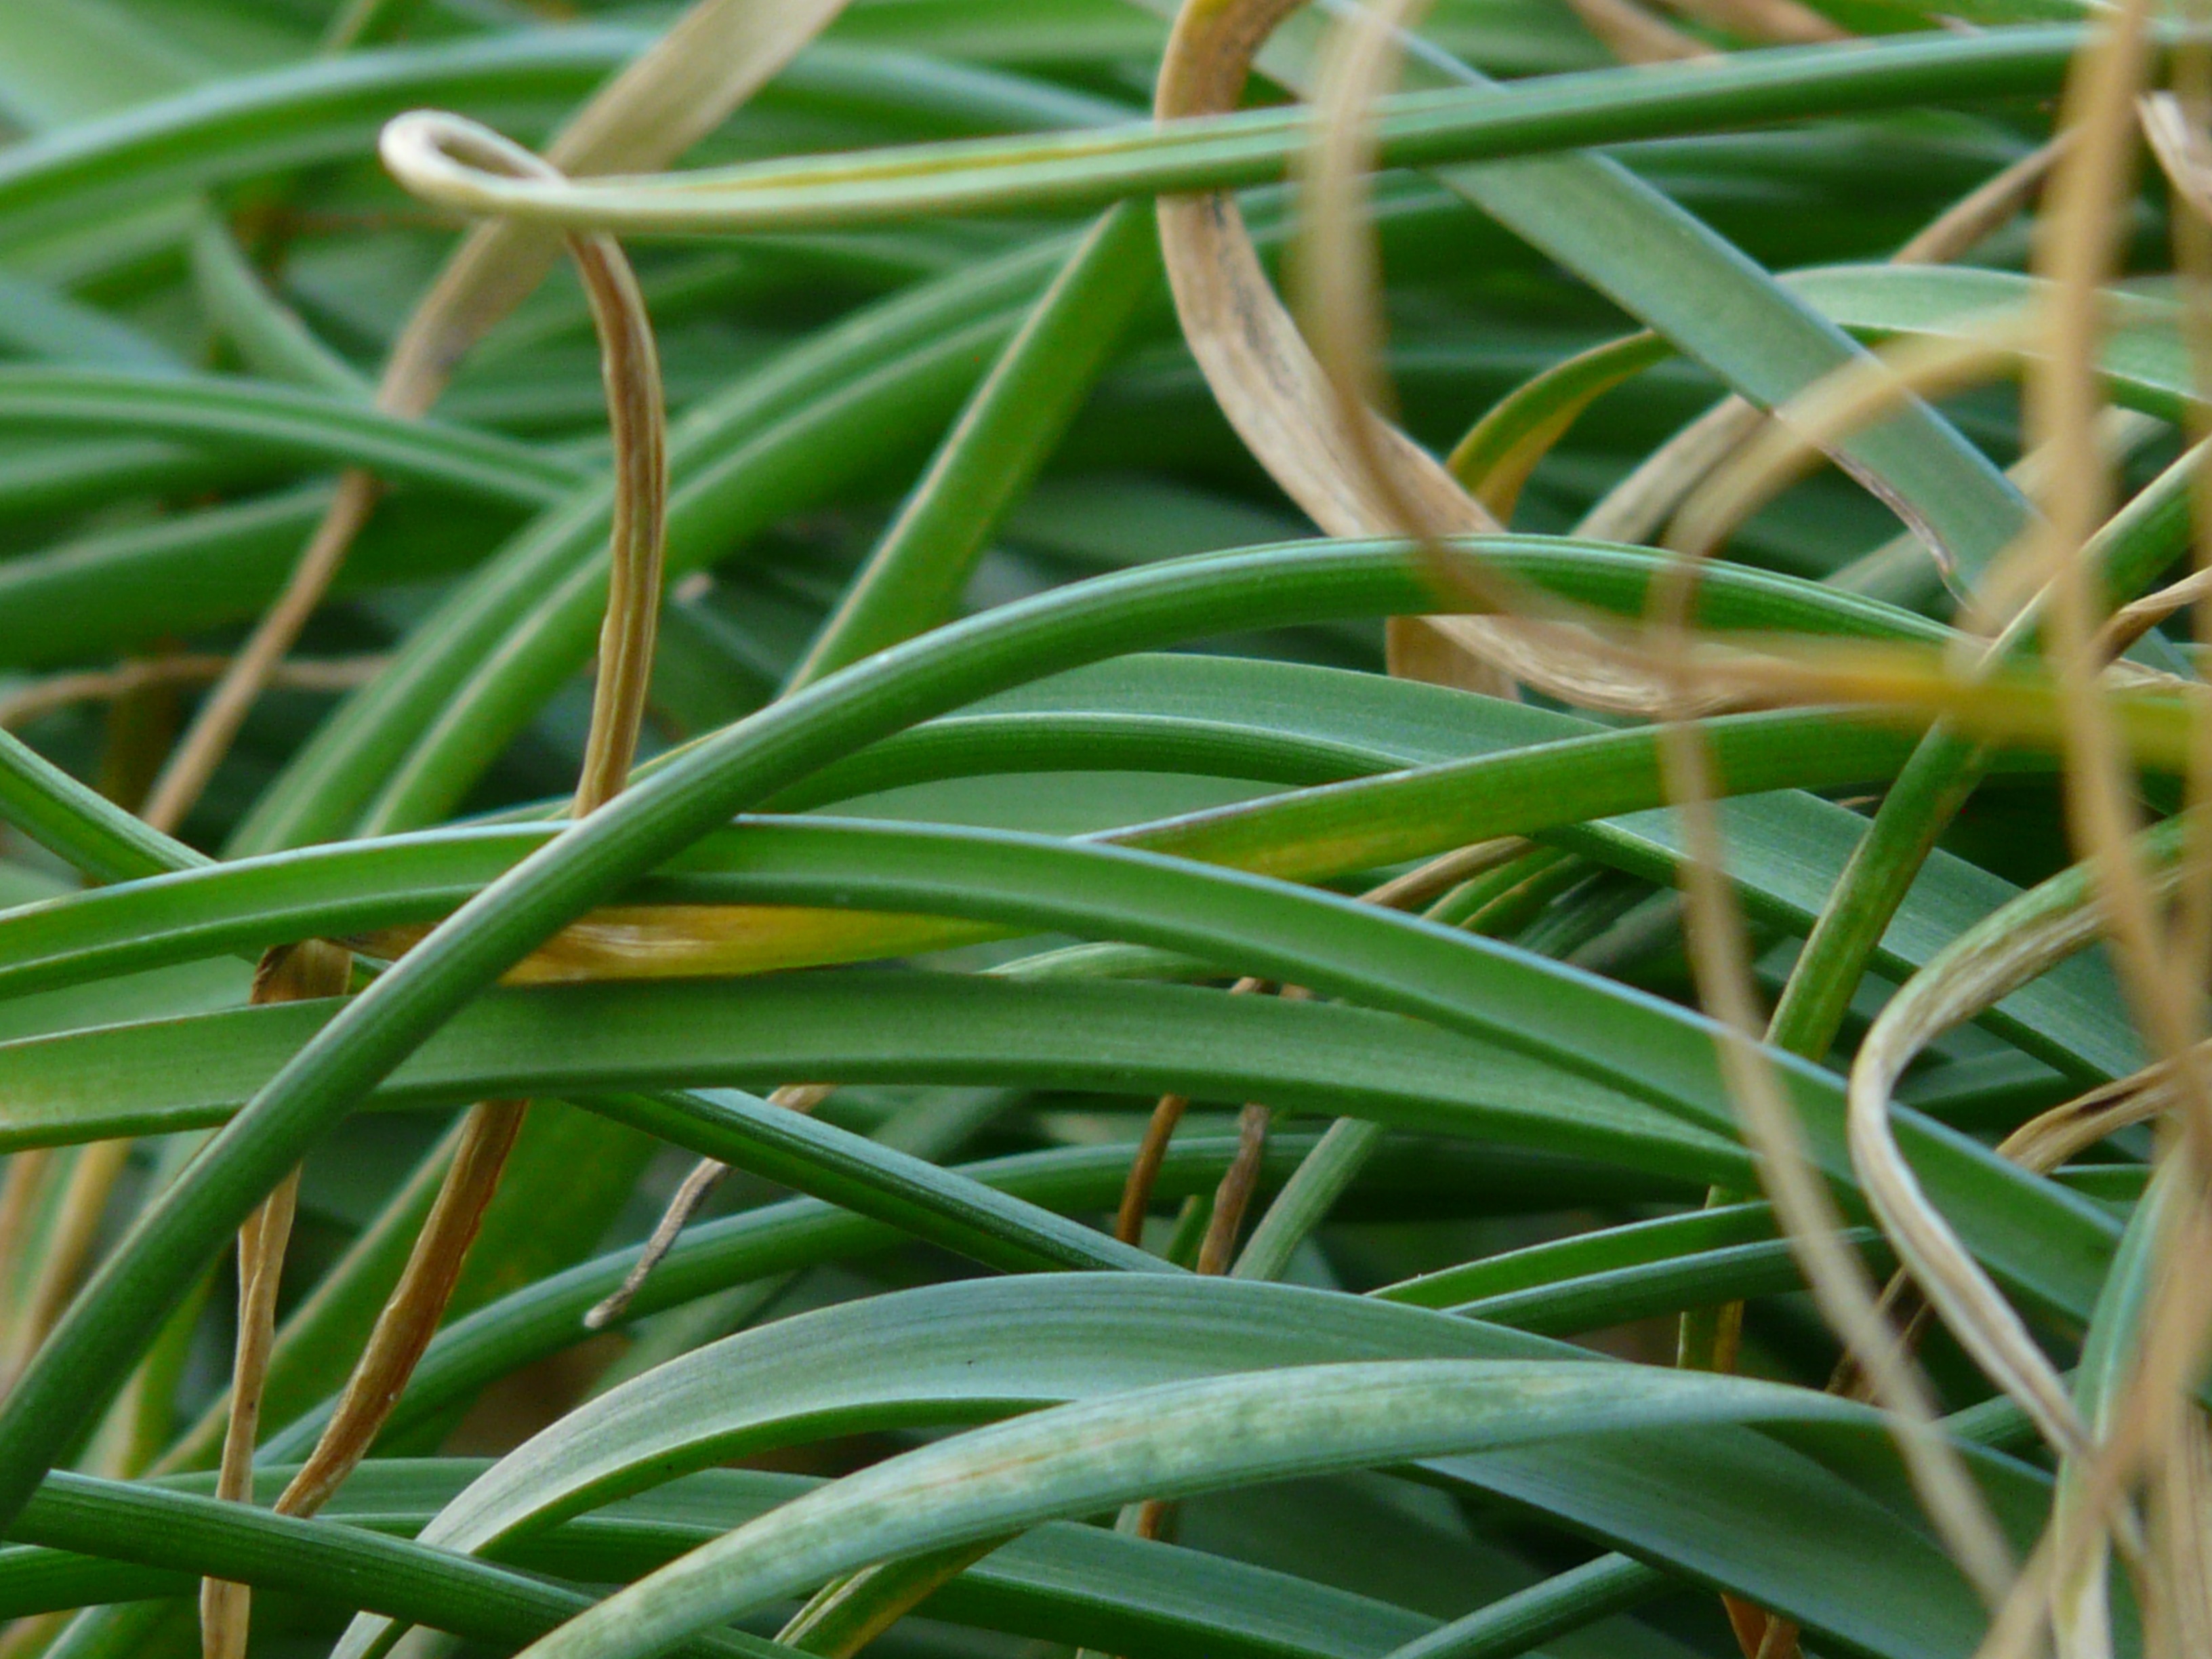
tree, grass, plant, lawn, leaf, flower, green, herb, botany, garden, flora, shrub, ornamental plant, bamboo grassedit this page, flowering plant, grass family, plant stem, land plant, arecales